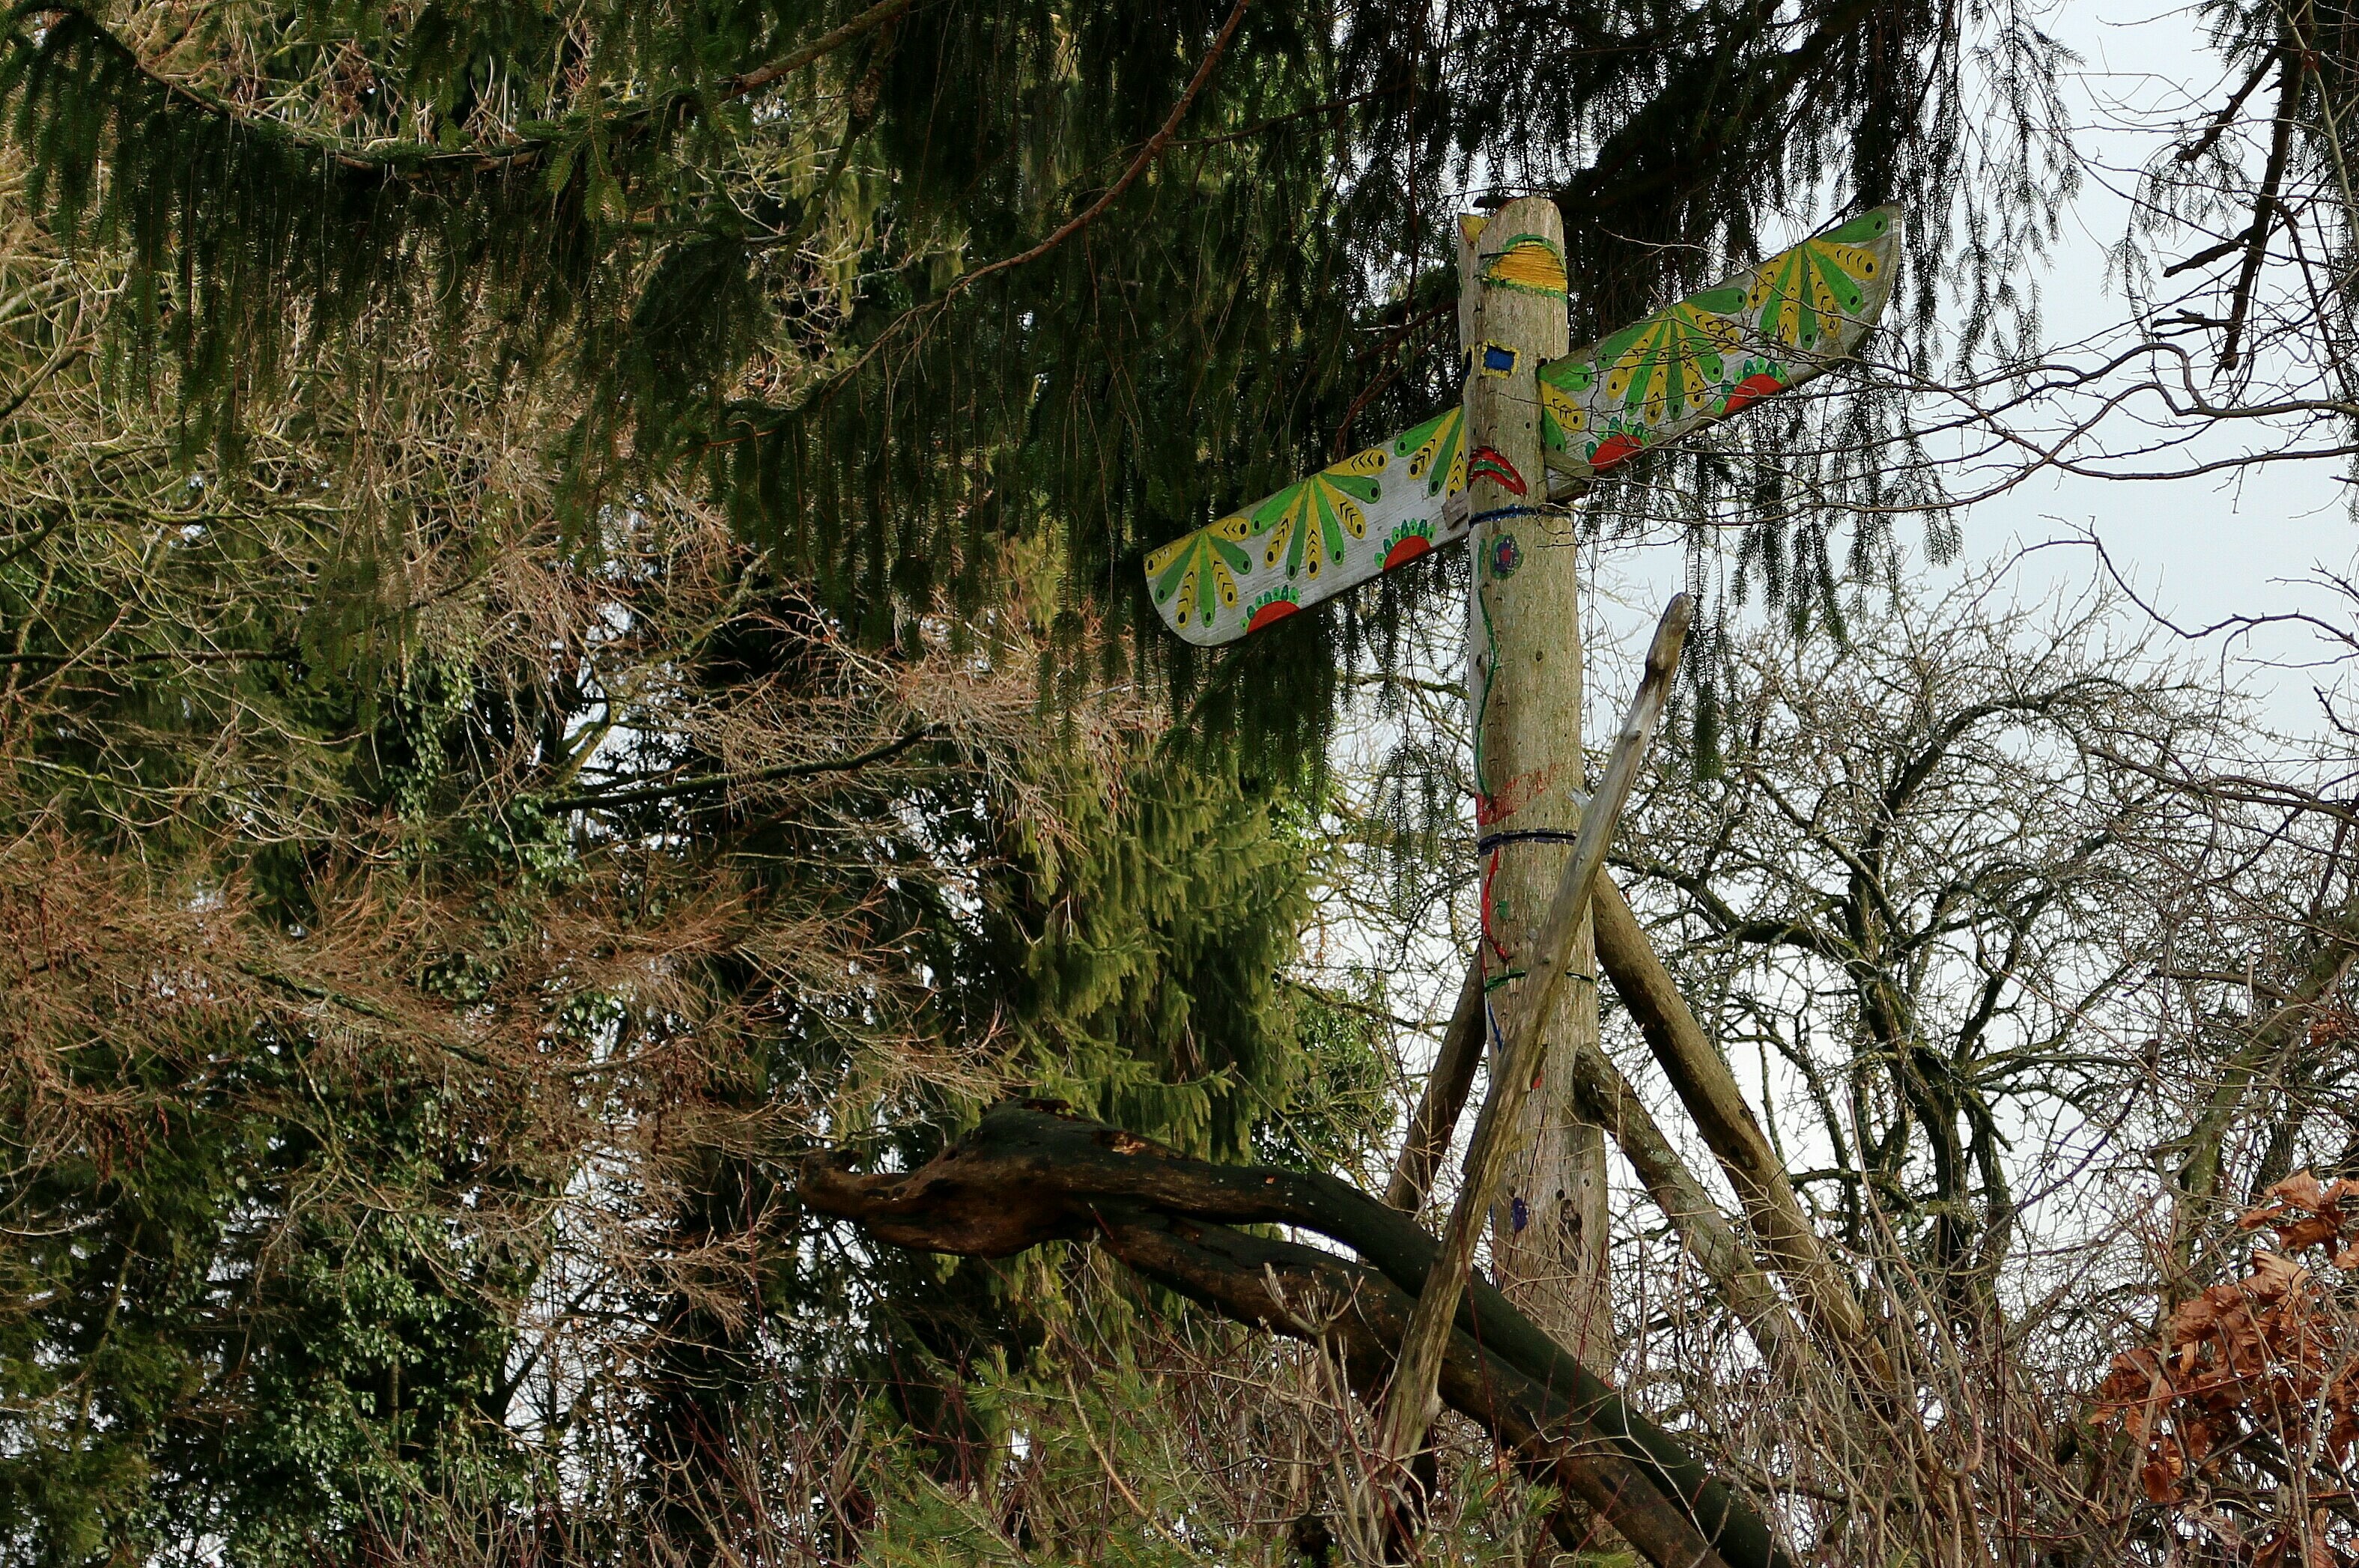
tree, nature, forest, wilderness, wood, adventure, wildlife, pile, jungle, symbol, wood pile, totem pole, note, rainforest, habitat, peg, identity, pile of wood, coat of arms, indians, shaman, natural environment, affiliation